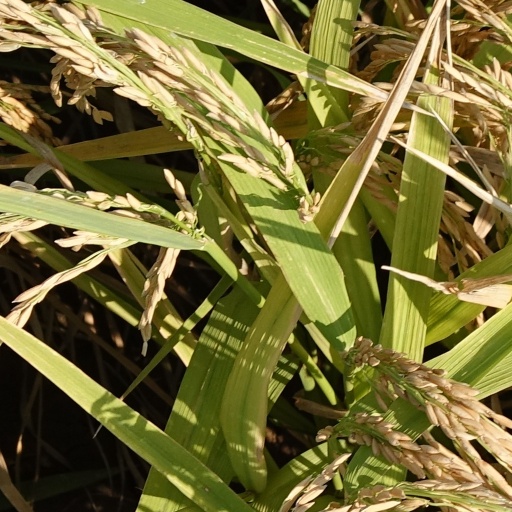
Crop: rice